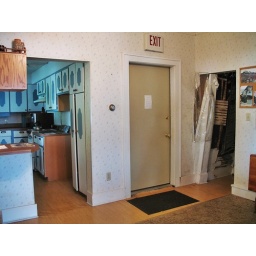
rock in the house door